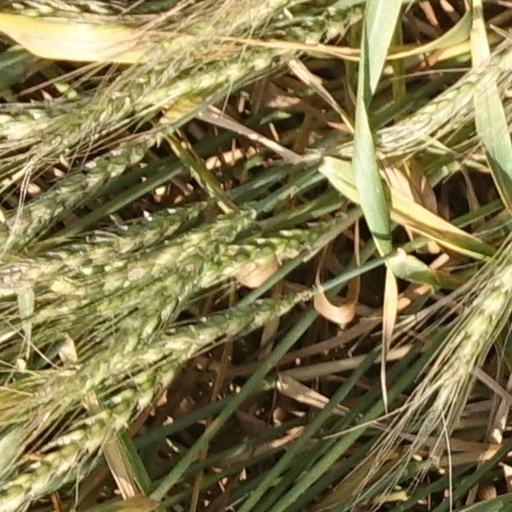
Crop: wheat